NMR tube

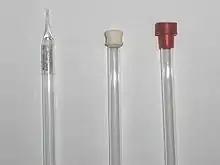
Left to right: Flame, septum and polyethylene cap sealed NMR tubes

Usually, only a small sample is dissolved in an appropriate solvent. For H NMR experiments, this will usually be a deuterated solvent such as CDCl. Sufficient solvent should be used in order to fill the tube by 4–5 cm (depending on the spectrometer). Protein NMR is usually performed in a 90% HO (or buffer)/10% DO mixture.